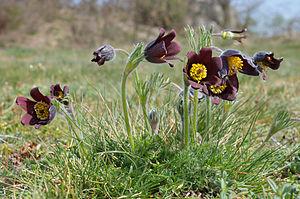
Pulsatille rouge (Pulsatilla rubra), dans les environs de Lorlanges en Haute-Loire, France.
La pulsatille rouge ou anémone rouge est une plante herbacée vivace de la famille des renonculacées.
En raison de sa grande superficie, de sa position de carrefour entre différentes zones climatiques, et de sa variété géologique, le Massif central abrite une flore diversifiée. Les plantes que l'on peut croiser dans la partie occidentale, très humide, ne sont pas les mêmes que celles que l'on trouve dans la partie orientale, plus sèche, et la différence est encore plus grande avec les espèces que l'on peut trouver dans la partie sud, soumises à des influences méditerranéennes marquées. Cette composante spatiale n'est pas la seule à intervenir car l'exposition, l'altitude ou la nature du substrat sont aussi des facteurs déterminants. En effet, on peut souligner à ce propos l'opposition classique entre les versants exposés au sud et ceux exposés au nord ou encore les différences qui existent dans la végétation entre, d'une part, les sols acides et d'autre part, les sols basiques. Bien que l'altitude du Massif central soit faible par rapport à d'autres massifs montagneux comme les Alpes ou les Pyrénées, on observe un étagement de la végétation très net qui peut aller de la végétation méditerranéenne à la pelouse subalpine.